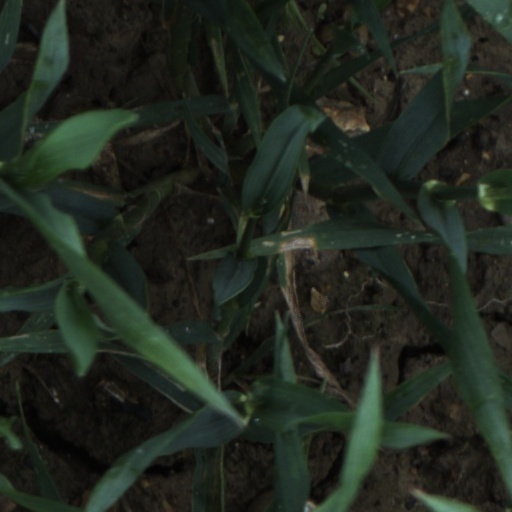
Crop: wheat